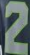
Number: 2